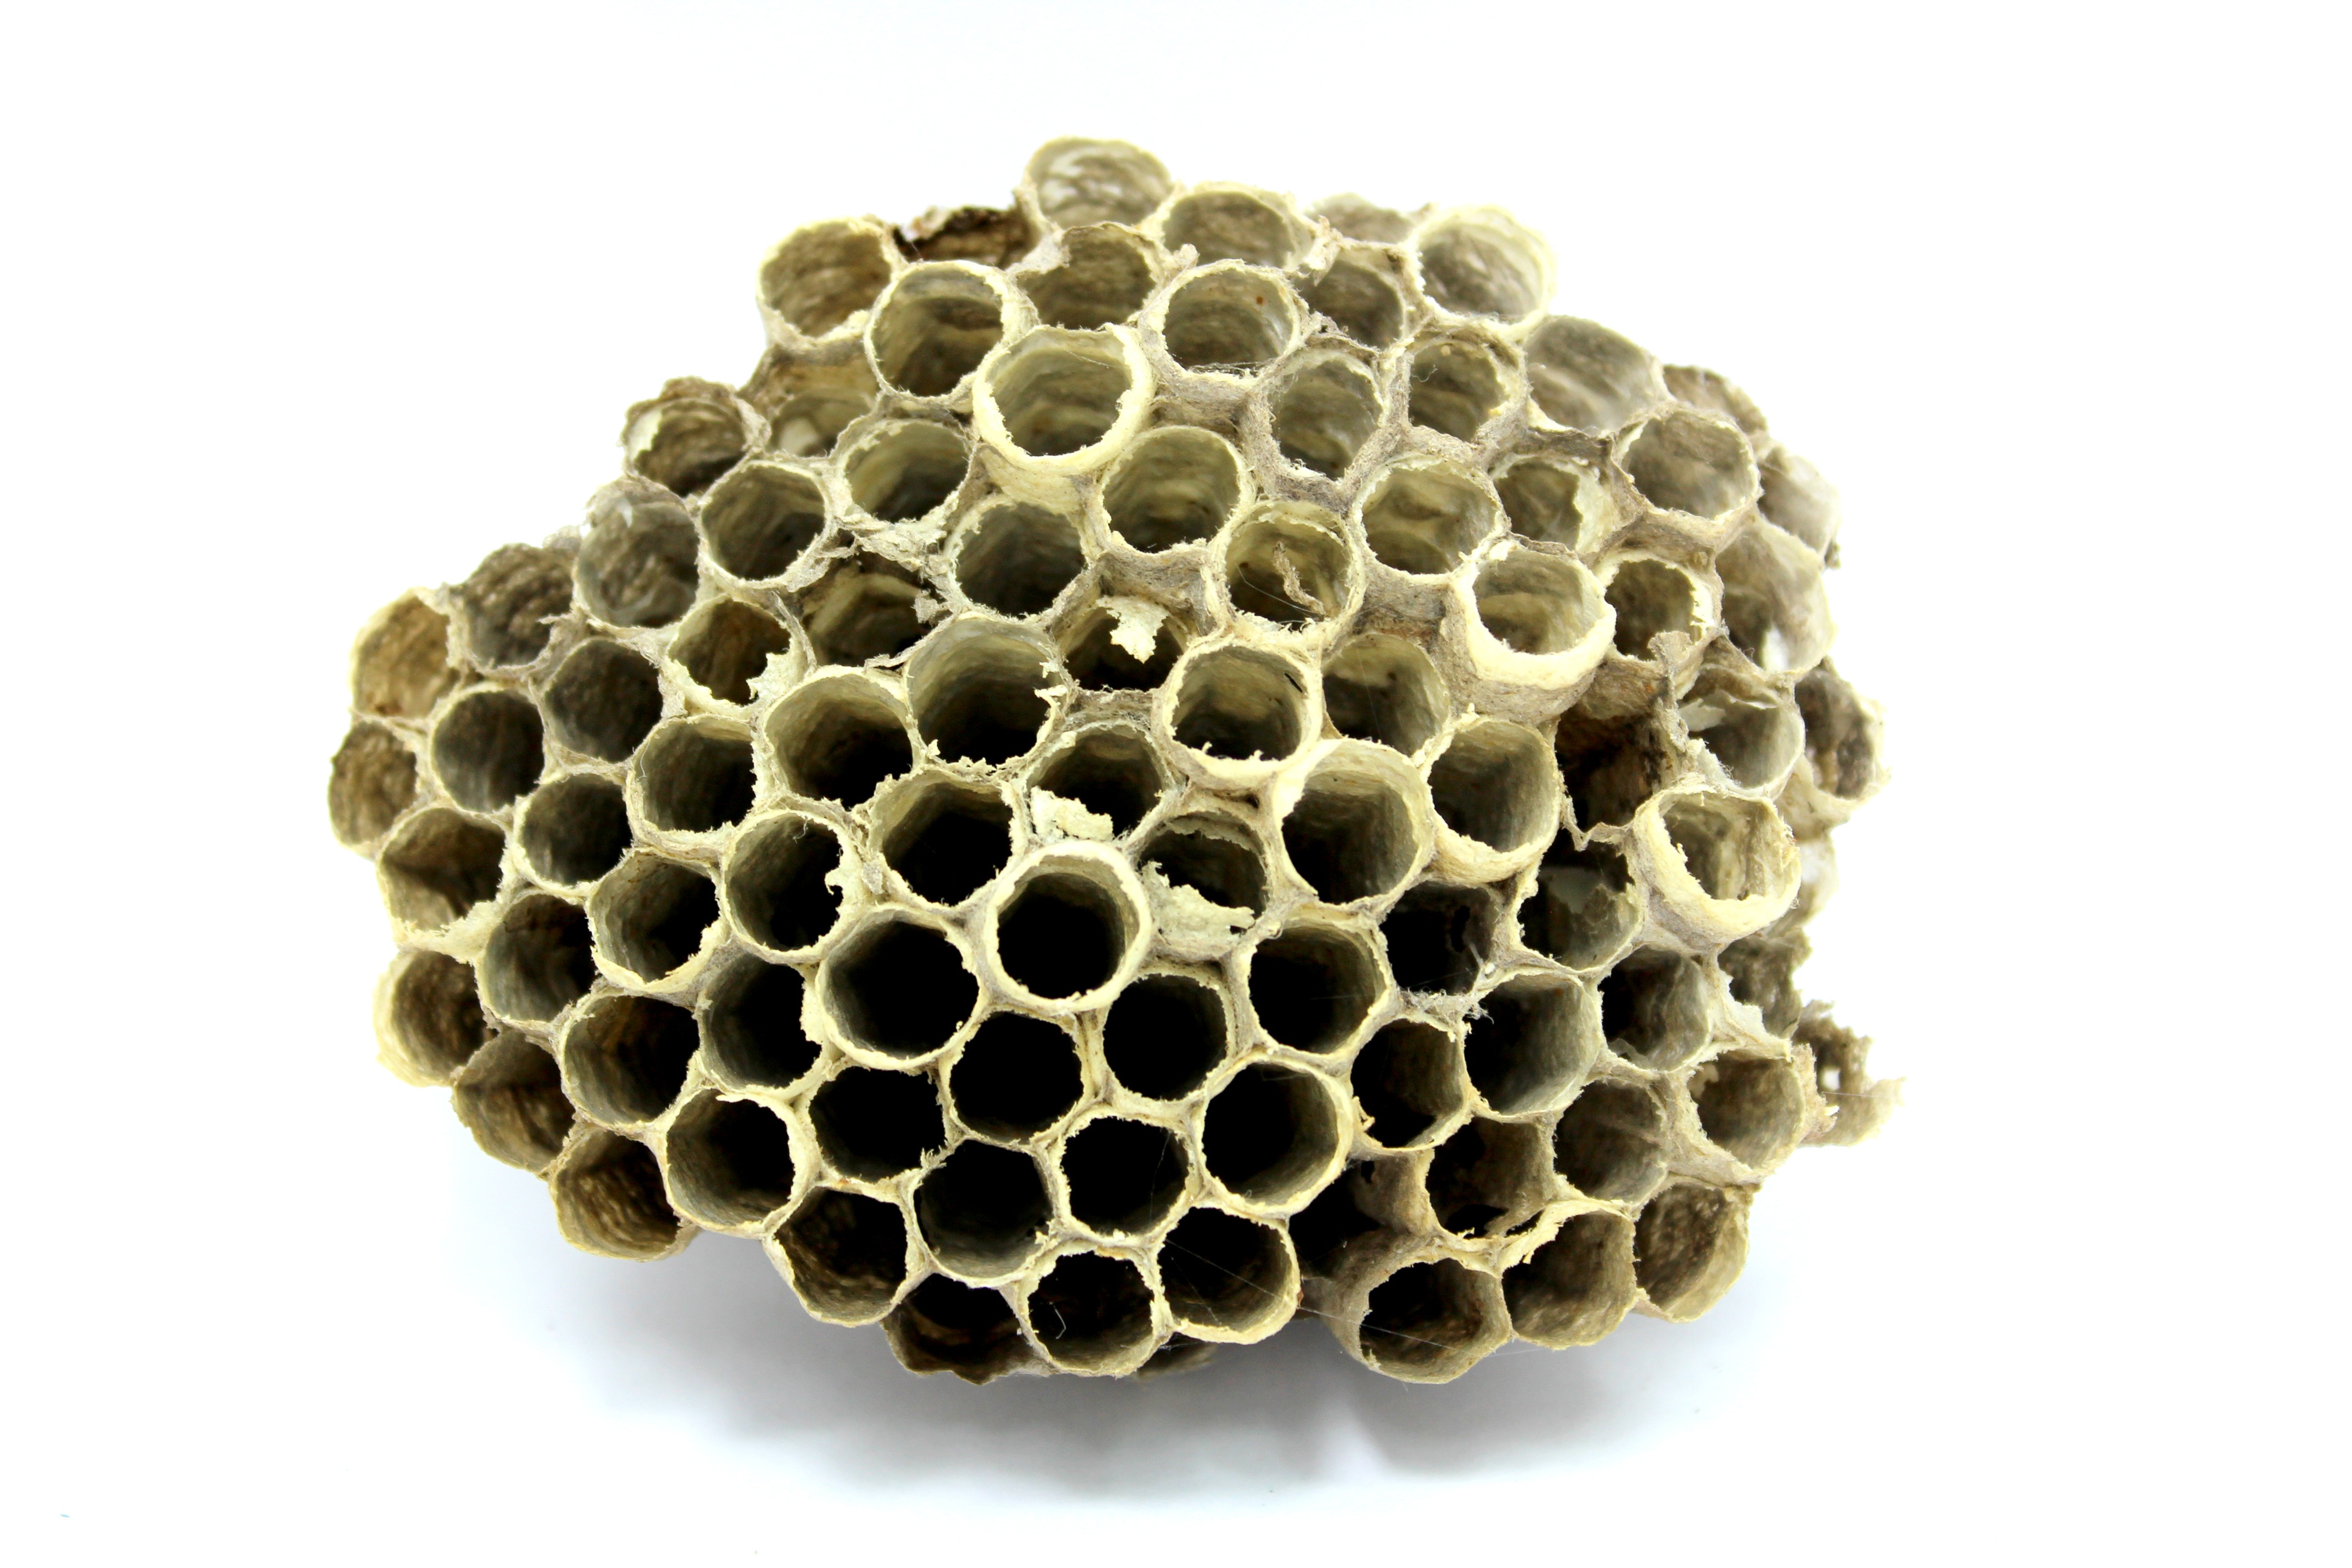
work, nature, record, people, animal, fly, honey, summer, pattern, pollen, young, food, insect, natural, yellow, medicine, breakfast, health, season, invertebrate, hive, design, bee, school, detail, production, wasp, diet, honeybee, honeycomb, breed, organic, pollinating, beehive, wax, brat, drones, comb, honey bee, beekeeping, beeswax, studious, propolis, bee colony, emsig, membrane winged insect